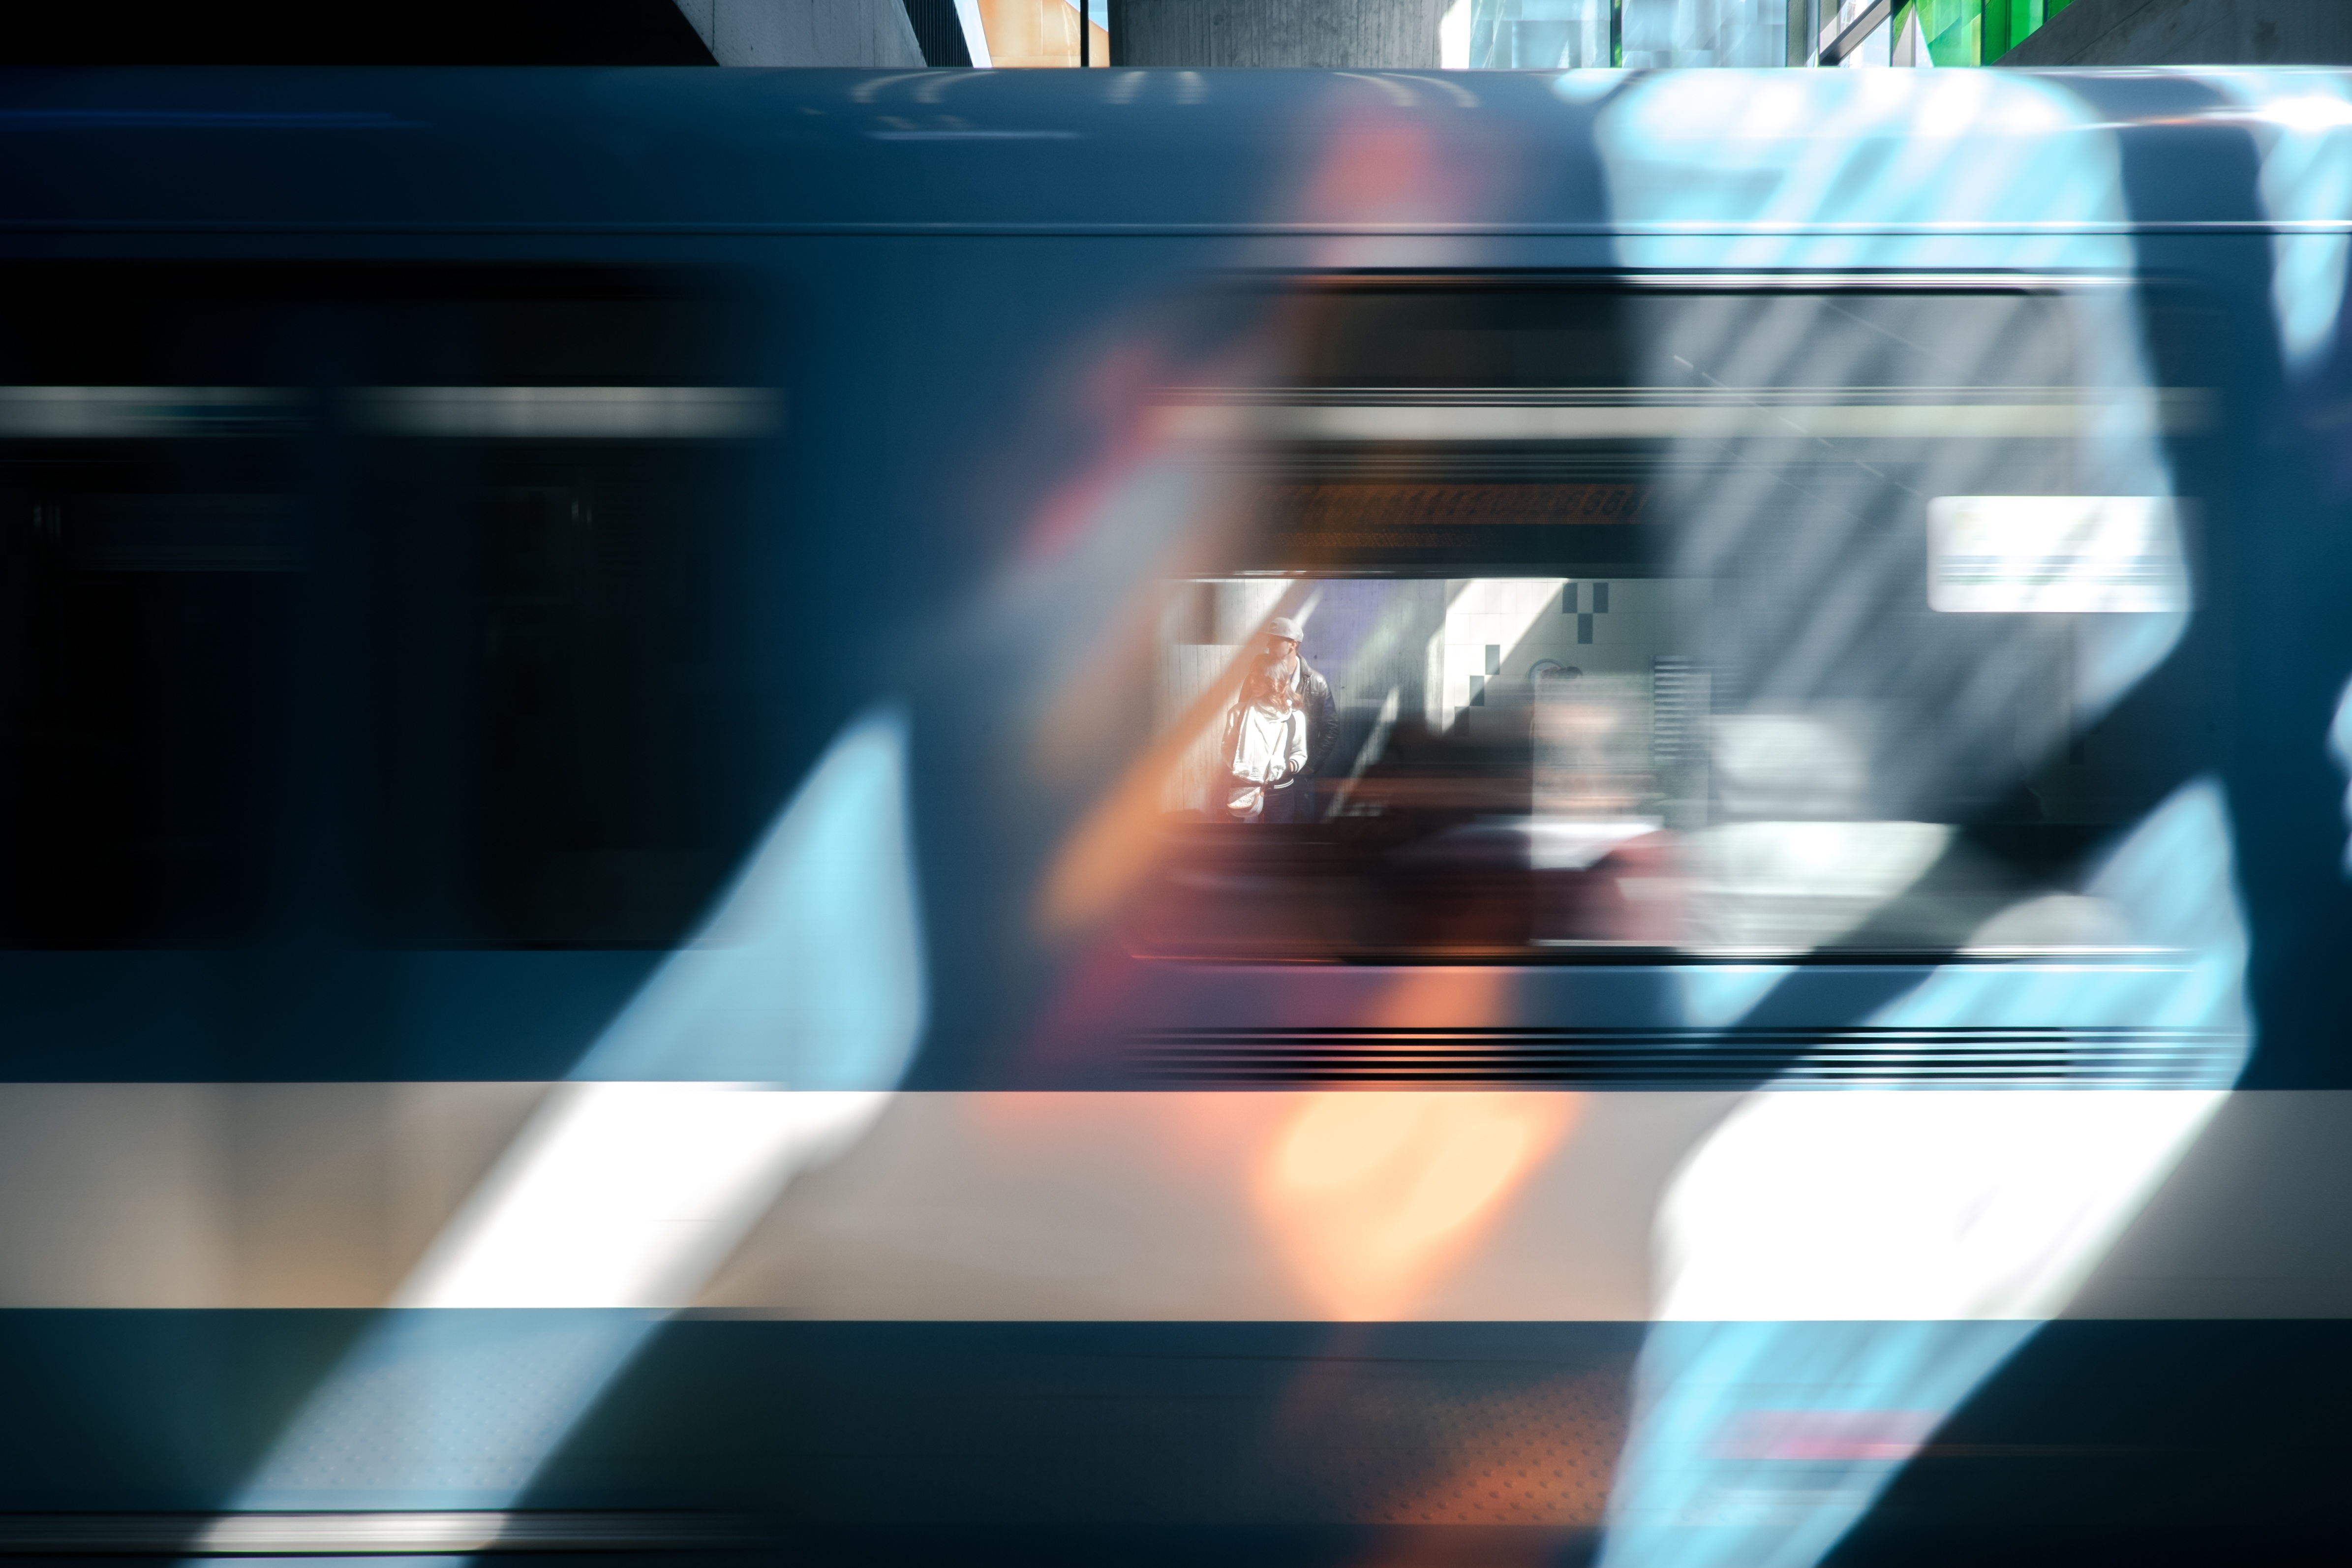
light, blur, railway, railroad, glass, train, travel, subway, motion, transit, transportation, vehicle, color, station, platform, blue, speed, movement, express, design, public, carriage, rush, fast, shape, screenshot